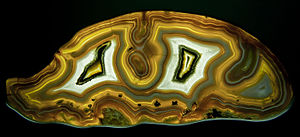
Agat / Dannelse
Fæstningsagat
Agat er en halvædelsten. Agat er typebetegnelse for mikrokrystallinsk, båndstribet kvarts. De enkelte bånd kan af og til have forskellige farver. I nogle agater er de enkelte bånd så tynde, at lyset kan brydes som spektralfarver, stenen kaldes så regnbueagat. Af varietetsnavne bruges sardonyx om rød-hvide, onyx om sort-hvide og jaspis om grønne varianter. Kombinationer som sort-rød og sort-brun kendes også. Agater anvendes som smykkesten, til udskæring af gemmer og kaméer, til større pyntegenstande og til at fremstille mortere af. Stifter slebet af agat benyttes til polering, f.eks. af bladguld på illuminerede håndskrifter eller guldsnit på finere bogbind.